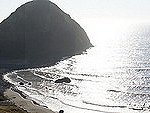
Label: sea